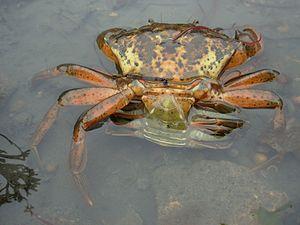
Accouplement, vu par l'arrière, montrant les positions respectives de l'abdomen de la femelle (vert) et du mâle (orangé).
Le crabe enragé, crabe vert est le crabe que l’on rencontre le plus couramment sur les estrans d'Europe occidentale à basse mer. Il possède une large répartition géographique initiale, depuis le nord de la Norvège et l’Islande jusqu’à la Mauritanie. De plus, il a été introduit en de nombreux points de l’océan mondial où il s’est implanté et est devenu l’une des espèces invasives les plus redoutables.